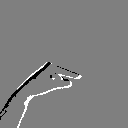
ASL letter: g